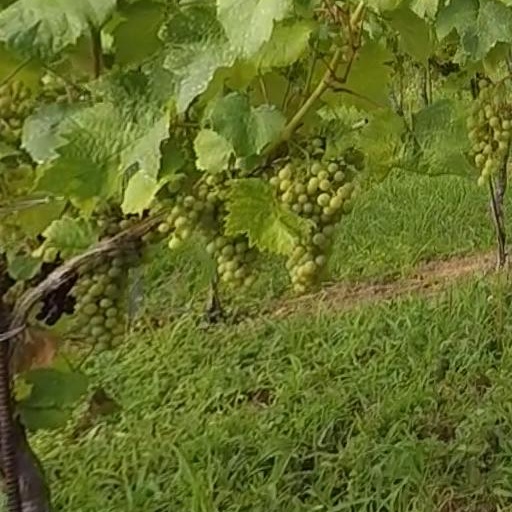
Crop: grape